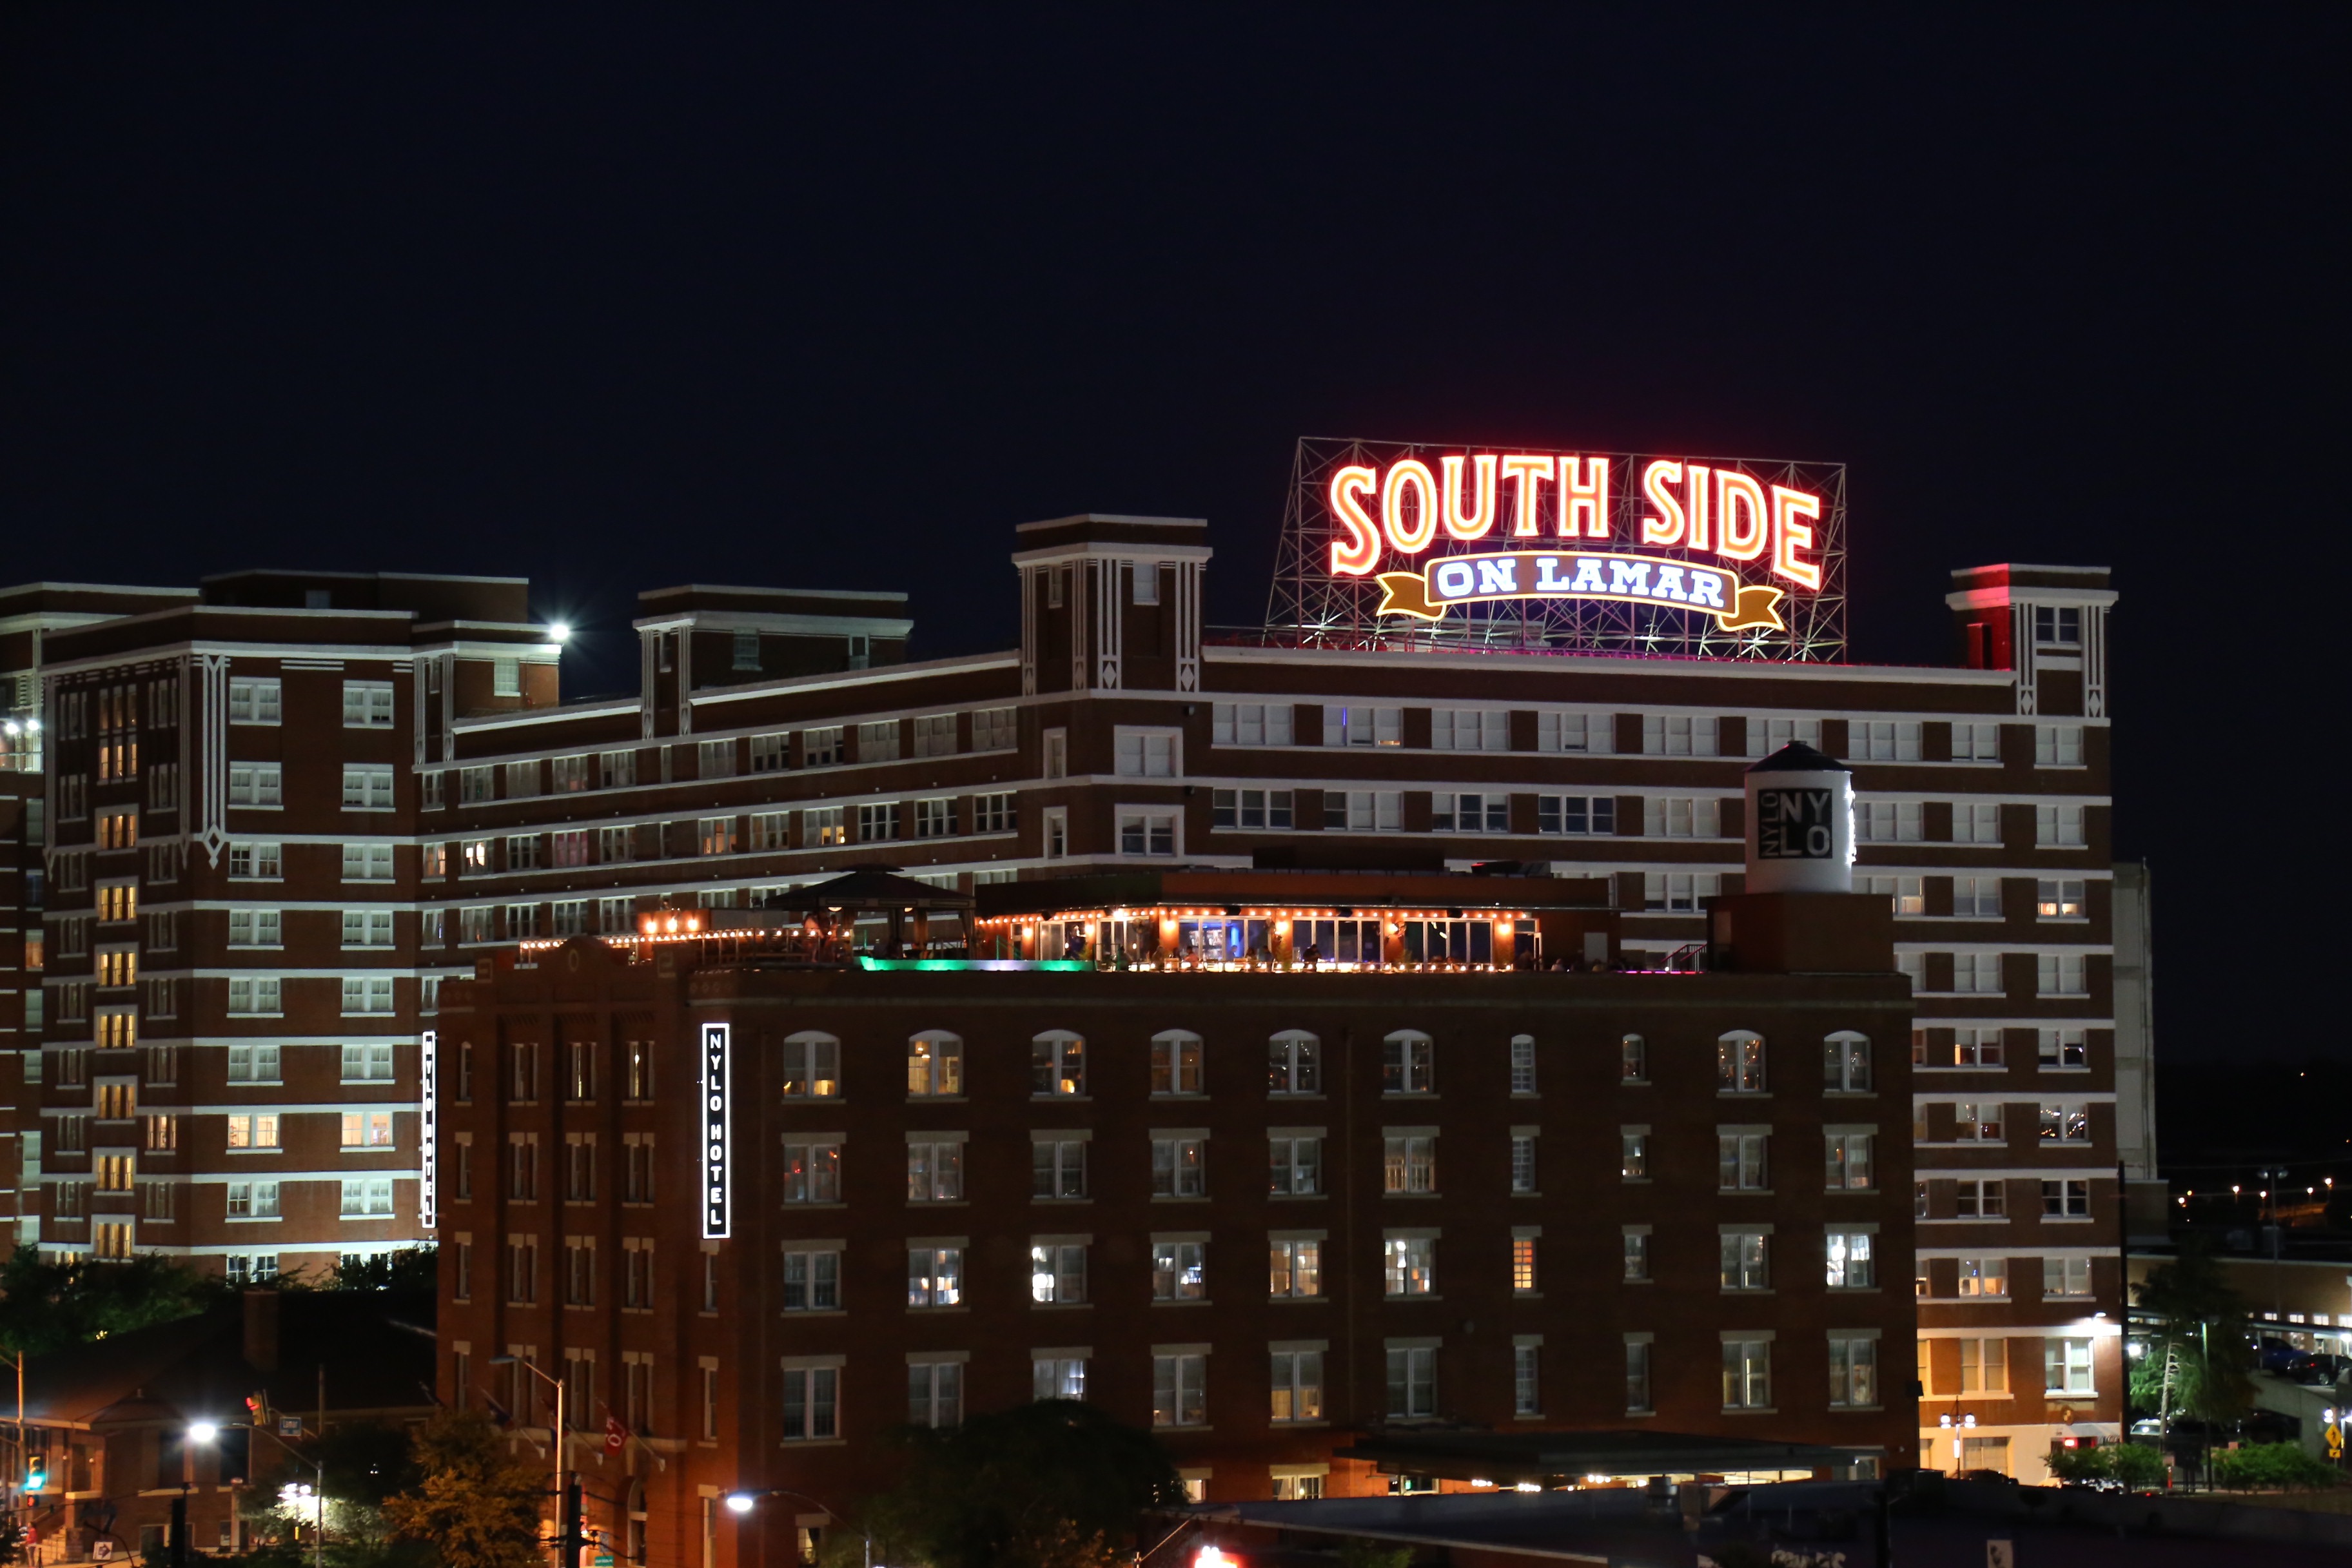
skyline, night, city, skyscraper, cityscape, downtown, evening, landmark, tower block, metropolis, urban area, human settlement, metropolitan area